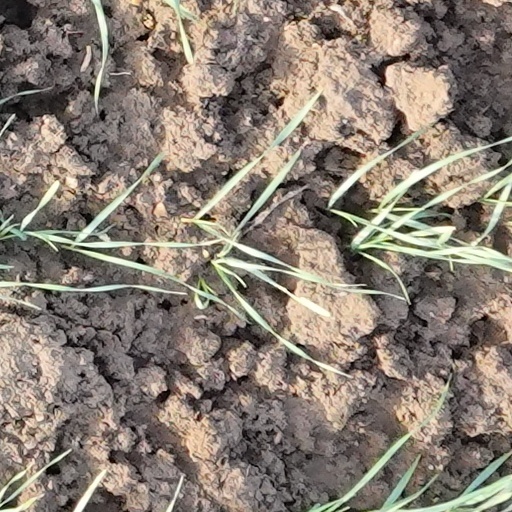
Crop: wheat